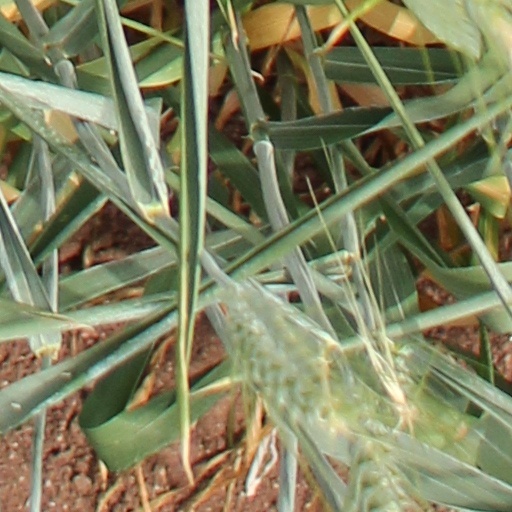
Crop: wheat